Claudio Graf

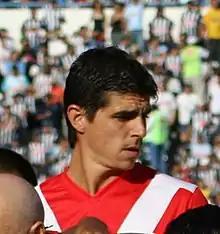
2008

Claudio Fernando Graf (born 31 January 1976) is an Argentine football coach and former player who played as a forward.